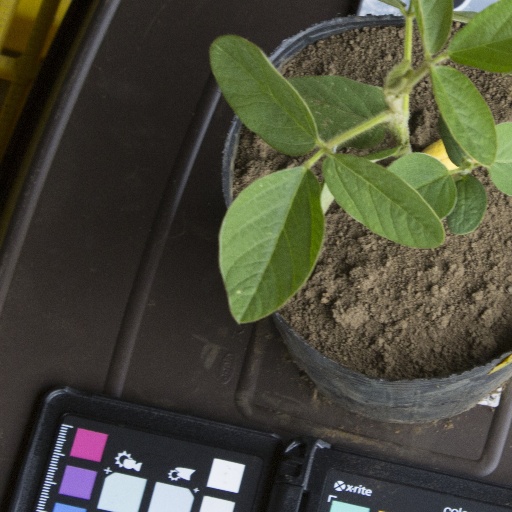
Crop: soybean